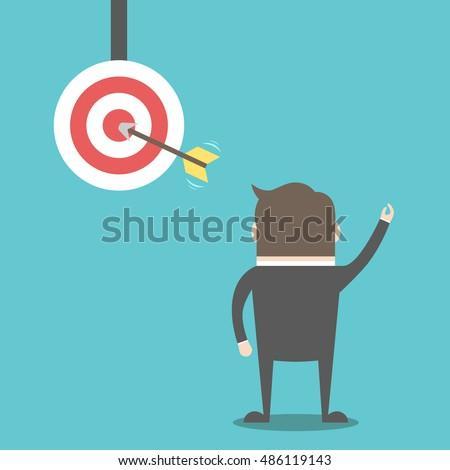
successful businessman throwing dart into target .